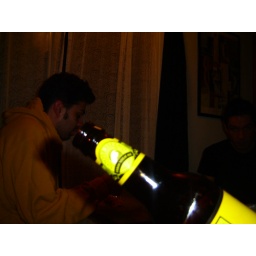
Here a gigantic beer bottle tried to attack Paulie in the comfort of his friend's home